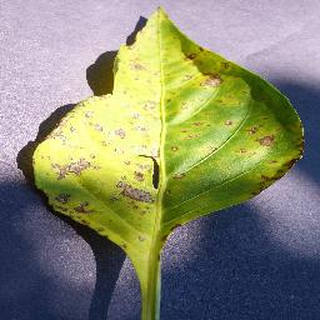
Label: bell_pepper_bacterial_spot